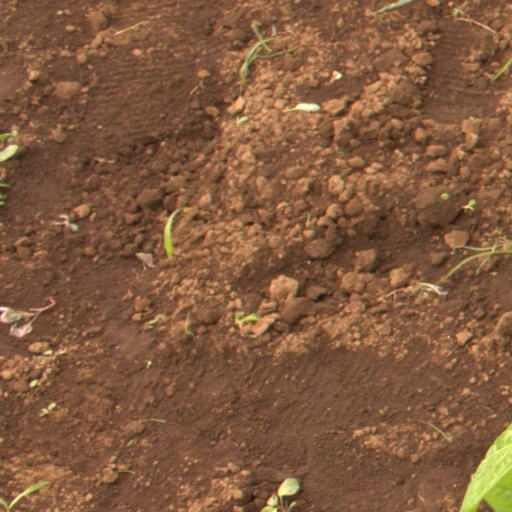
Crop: soybean